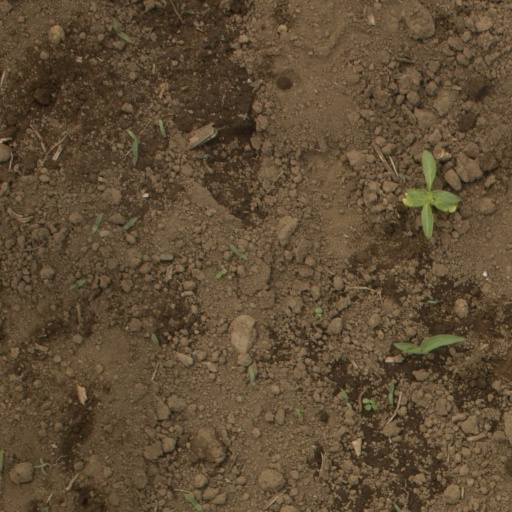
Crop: Jerusalem artichoke